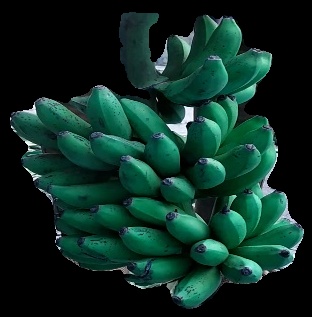
Variety: rasbale
Grade: grade3